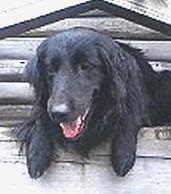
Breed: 206-n000047-flat_coated_retriever